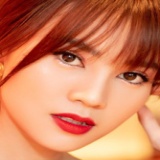
diễn viên Ninh Dương Lan Ngọc